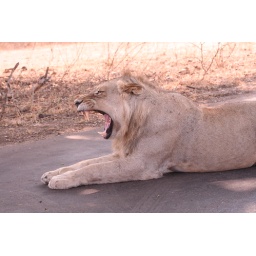
A couple lions I came across sitting in the middle of the road heading north to Satara.